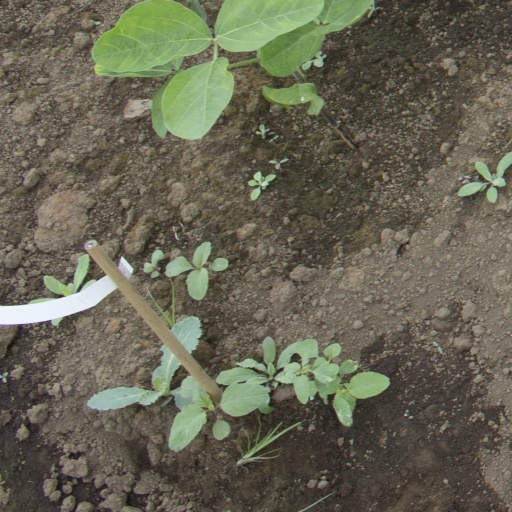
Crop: soybean